Sikorsky CH-148 Cyclone

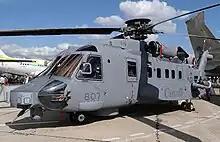
A CH-148 Cyclone at Paris Air Show

The CH-148 has a metal and composite airframe. The four-bladed articulated composite main rotor blade is wider and has a larger diameter than the S-70 Blackhawk. The tapered blade tip sweeps back and angles downward to reduce noise and increase lift. Tethered hover flight has recorded 138 kN (31,000 lbf) of lift generated, both in and out of ground effect. Unlike the Sea King, but in common with almost all current production naval helicopters, the Cyclone is not amphibious and cannot float on water.